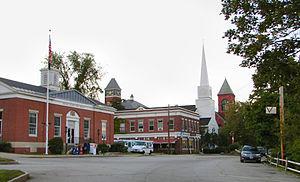
Plymouth est une ville des États-Unis, située dans le New Hampshire, comté de Grafton, comptant 5 892 habitants au recensement de 2000. À Plymouth, il y a le Plymouth State University, l'hôpital commémoratif de Speare, l'école université-préparatoire de Holderness, et le Plymouth Regional High School. Les cavernes polaires à Rumney sont une attraction.